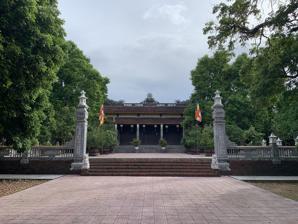
Building: Báo Quốc Temple
Country: Vietnam
Year built: 1670
Buddhist temple in Vietnam Main hall of the Báo Quốc Temple in 2024 Báo Quốc Temple ( Vietnamese : Chùa Báo Quốc ) is a Buddhist temple in the historic city of Huế in central Vietnam. It was one of the three national temples of the city during the time of the Nguyễn dynasty . The temple is located on Báo Quốc Street, in the ward of Phường Đúc in Huế. It lies on the southern side of the Perfume River and is approximately one kilometre west of the city centre. The temple is located on a small hill called Hàm Long and a spring from the top of the hill flows down into the grounds of the temple. History Báo Quốc Temple was built in 1670 by Thiền master Thích Giác Phong, a Buddhist monk from China, and it was initially named Hàm Long Sơn Thiên Thọ Tự during the reign of Nguyễn Phúc Tần , one of the Nguyễn lords who ruled central Vietnam during the period. In 1747, Nguyễn Phúc Khoát , gave the temple a plaque with the name Sắc Tứ Báo Quốc Tự. During the era of the Nguyễn dynasty , which was founded in 1802 by Emperor Gia Long , the pagoda was frequently renovated and expanded. In 1808, Empress Hiếu Khương, wife of Gia Long, patronized various construction projects, that included the construction of a triple gate, the casting of a large bell and a gong. The named of the pagoda was changed to Chùa Thiên Thọ. The abbot who oversaw these changes was Zen master Thích Phổ Tịnh. In 1824, Emperor Minh Mạng , the son of Gia Long, visited the temple and changed its name to its present title. He held the imperial celebration for his 40th birthday at the temple in 1830. Over the years, the temple began to decay, and in 1858, a series of renovation efforts began under Emperor Tự Đức , Minh Mạng's grandson, which were directly funded by the royal family. These continued until the end of the century. In the 1930s, Báo Quốc was the scene of a revival in Buddhist education in Vietnam. In 1935, a school for teaching Buddhism was opened, and in 1940, a monastery for training monks was created, which is still operating to this day. In 1957, the latest phase of construction and renovation occurred under the auspices of the provincial Buddhist association, and overseen by the abbot of the temple and the director of Buddhist studies in the region, Thích Trí Thủ. Architecture and facilities The triple gate of the Báo Quốc Temple as seen from within the temple ground The temple is built on a plot of 2 hectares. Upon entering the temple through the triple gates, there is a spacious courtyard with a variety of plant life, surrounded by balconied buildings. On the left are stupas dedicated to Buddhist patriarchs, the oldest being that to Thich Giác Phong, which was built in 1714 and stands 3.30 m. The main temple building has four pillars with the figures of dragons built onto them. The largest statue in the temple is a triple statue of the Buddha with two sets of Mahayana sutras . in front of the statue is a small stupa in which some relics of Gautama Buddha are enshrined.  Another altar features the statue of Gautama Buddha, flanked by Ananda and Mahakassapa , respectively his personal attendant and the first patriarch of Buddhism after his death. Another altar features a copy of the Lotus Sutra , flanked by a ceremonial bell and a wooden fish gong. In 1959, within the grounds of the temple, the Ham Long Primary School was opened, with the principal being Thích Thiên Ân. During the school year of 1961–62, the school expanded to cater for secondary education in addition to elementary schooling, with the first principal being Thân Trọng Hy. He was succeeded by Trương Như Thung, Thích Phước Hải, Thích Thiện Hạnh, Thích Đức Thanh and Thích Hải Ấn. The school was later renamed to Trường Bồ Đề Hàm Long (Ham Long Bodhi School). The school operated until 1975, when South Vietnam was overrun by the communist North Vietnam , and the school was closed. References Wikimedia Commons has media related to Báo Quốc Temple, Huế .